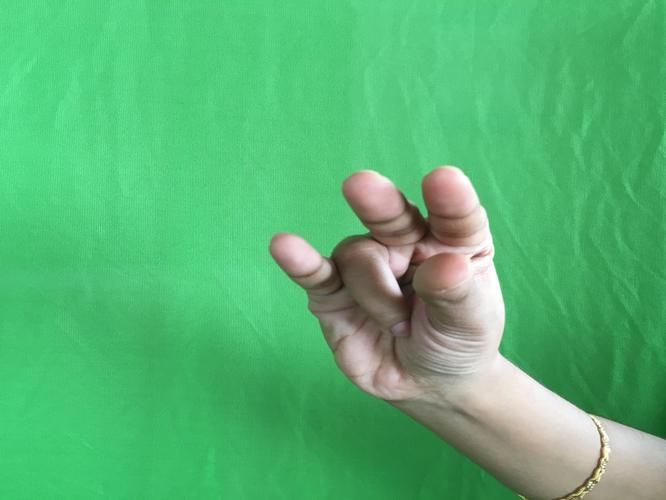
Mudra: Kangulam
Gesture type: single_hand